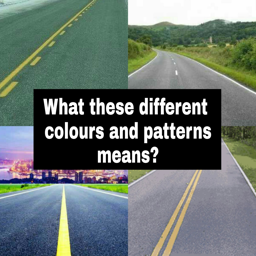
why there are yellow and white lines on the road